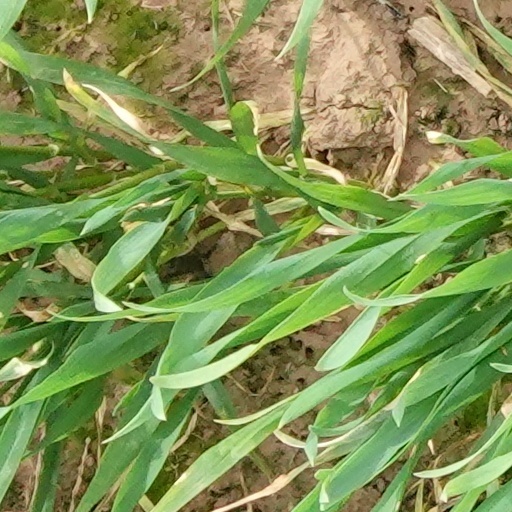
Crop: wheat